Bournos

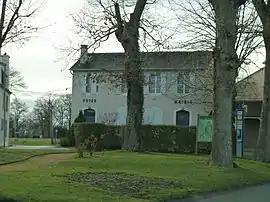
Town hall

Bournos is a commune in the Pyrénées-Atlantiques department in southwestern France.